Answer in natural language. Considering the relative positions, is white color sperical shape office chair above or below dark wood low dresser, six drawers? Choose between the following options: below or above
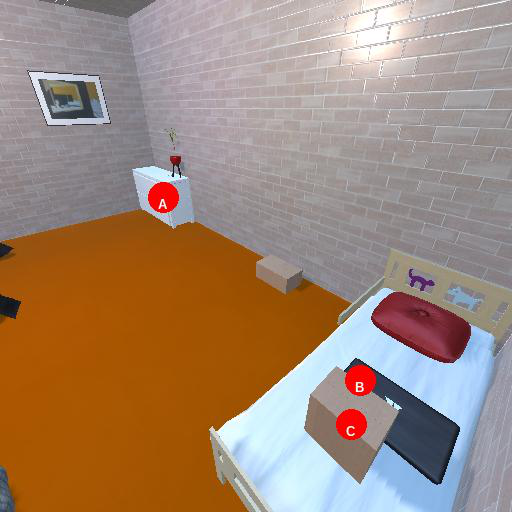
<answer>below</answer>